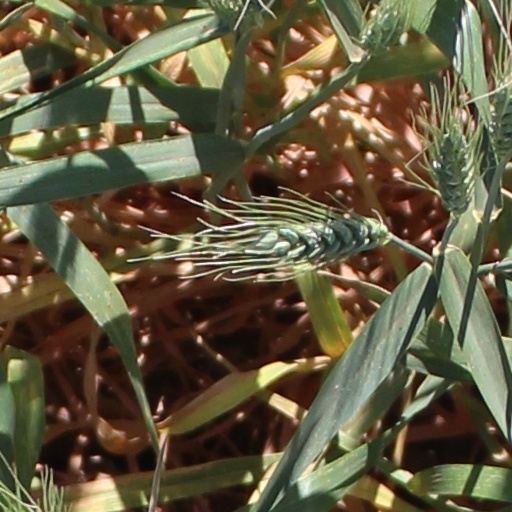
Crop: wheat